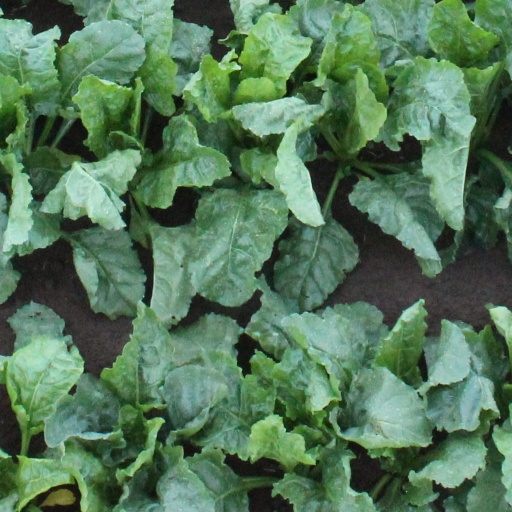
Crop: sugar beet